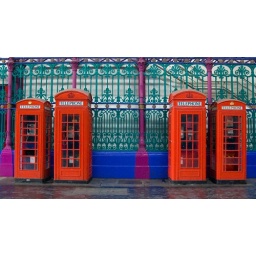
Red telephone boxes in Smithfield Market